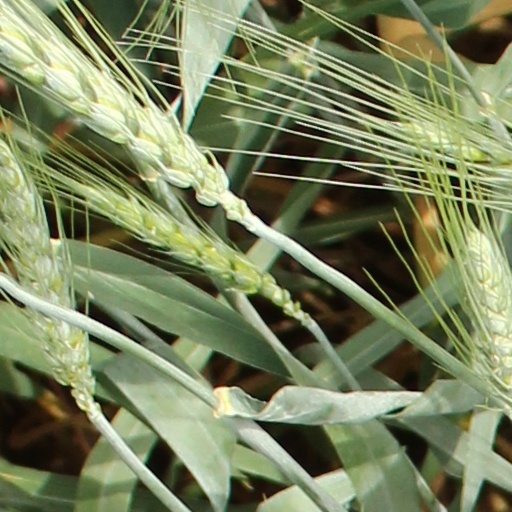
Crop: wheat